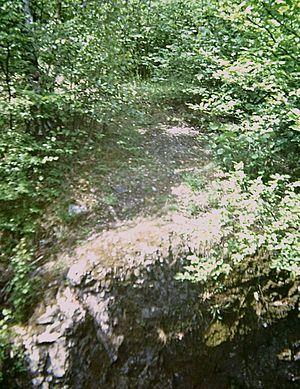
Fossé entre les deux rochers du chateau
Le château du Stoerenbourg se trouve dans la commune française de Mitzach, dans le département du Haut-Rhin.